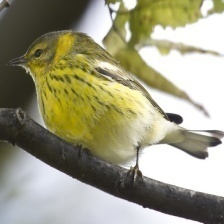
Species: CAPE MAY WARBLER
Scientific name: SETOPHAGA TIGRINA